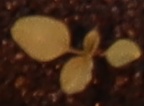
Label: Redroot Pigweed